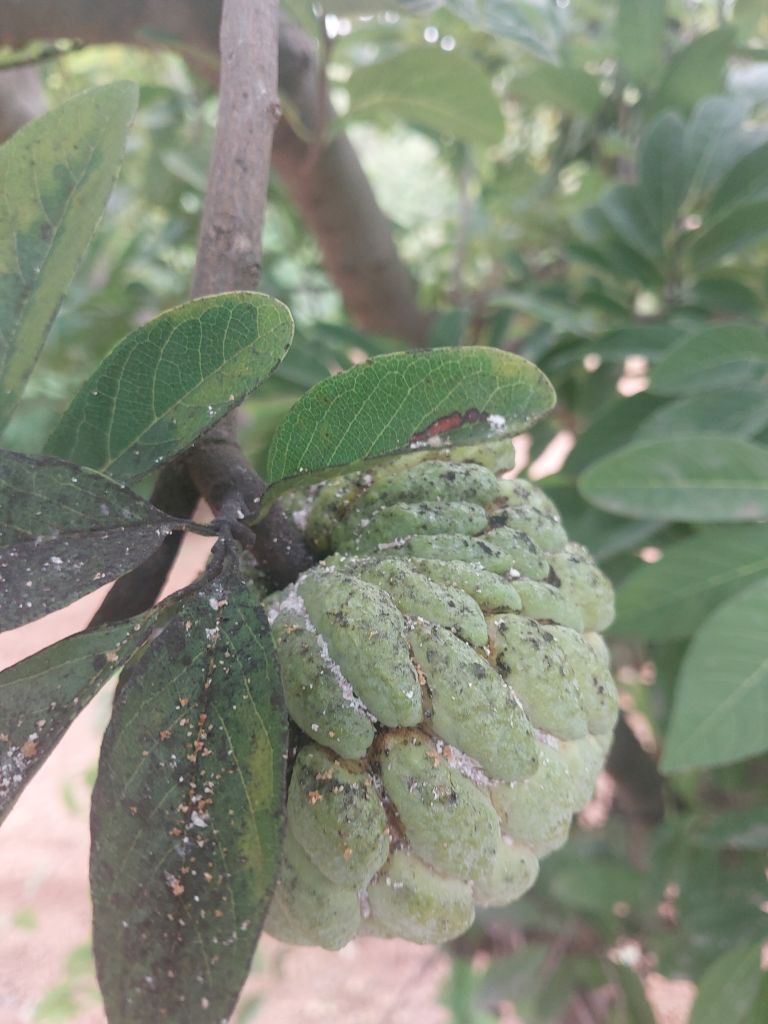
Disease label: Leaf spot on fruit